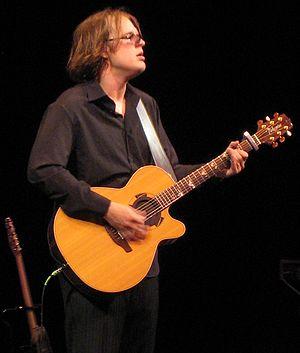
Le Crossroads Guitar Festival est un festival de musique créé en 1999 par Eric Clapton, à forte influence rock. Ce dernier choisit les musiciens qui se produisent sur scène ; Clapton déclare qu'ils font partie des meilleurs et qu'ils ont gagné son respect.
Black Country Communion est un supergroupe de rock anglo-américain, originaire de Los Angeles, en Californie. Il est formé en 2010 par Glenn Hughes, Jason Bonham, Derek Sherinian et Joe Bonamassa.